Salvador Minguijón Adrián

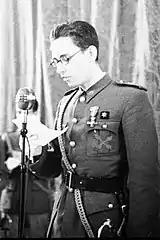
Gambra

Upon the advent of the Second Spanish Republic, Minguijón did not join any political party and adopted the position of an observer. In the spring of 1931 his press commentaries maintained an abstract, Aesopian language. In the months and years to come Minguijón assumed a more specific stance; though he declared himself a monarchist (with an increasingly Alfonsist penchant), at the same time he advocated constructive work under the republican regime. His focus was invariably on social issues and the question of property. Lambasting elitism and the liberal outlook he called for the common good to take precedence over the individual good and formulated his expectations in likewise spirit; in practical terms, they centred on agrarian reform and tackling unemployment. All the above stemmed from Catholic and not socialist principles; Minguijón firmly voiced against divorce and called for a civilization based on a rural, traditional basis, though he did not declare himself alarmed by the separation of state and church.